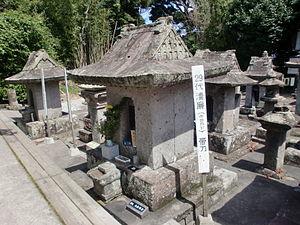
Komatsu Kiyokado est un samouraï de la fin de l'époque d'Edo, au service du clan Shimazu du domaine de Satsuma, puis il devient fonctionnaire du gouvernement au début de l'ère Meiji. Il est également appelé Komatsu Tatewaki. Komatsu dirige le fief de Yoshitoshi, qui fait partie du domaine de Satsuma. Nommé karō en 1862, il occupe d'importantes fonctions dans le domaine de Satsuma jusqu'à sa dissolution en 1871. Komatsu est aussi un descendant de Nejime Shigenaga, samouraï de la période Sengoku.